Eggplant

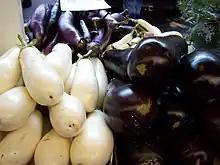
Three cultivars of eggplant, showing size, shape, and color differences

The Arabic word "bāḏinjān" was borrowed into Greek by the eleventh century CE. The Greek loans took a variety of forms, but crucially they began with "m-", partly because Greek lacked the initial "b-" sound and partly through folk-etymological association with the Greek word "μέλας" ("melas"), 'black'. Attested Greek forms include "ματιζάνιον" ("matizanion", eleventh-century), "μελιντζάνα" ("melintzana", fourteenth-century), and "μελιντζάνιον" ("melintzanion", seventeenth-century).